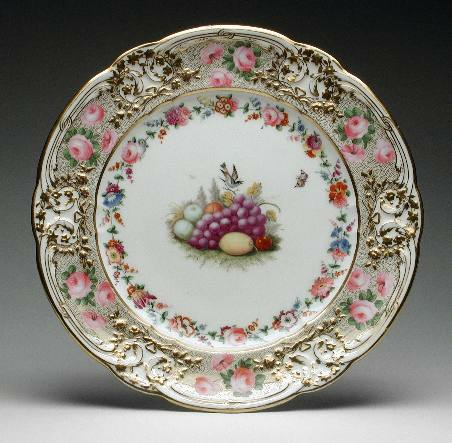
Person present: No